Wat Phra Kaew

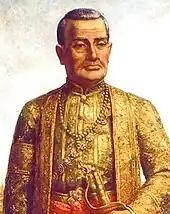
King Rama I founded the Chakri dynasty in 1782; he began construction of the Wat Phra Kaew a year later.

When King Rama I made Bangkok the capital city of the Rattanakosin Kingdom on 6 April 1782, a suitable royal palace and temple was needed to legitimize the new Chakri dynasty. The King's reason for moving the capital city was a desire to distance himself from the previous regime of King Taksin, whom he had replaced as king of Siam. The old royal palace in Thonburi was small and sandwiched between two temples; Wat Arun and Wat Tai Talat, prohibiting further expansion.